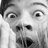
Emotion: surprise